National Observatory (Brazil)

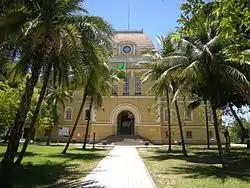
Building of at the National Observatory

The National Observatory (Portuguese: "Observatório Nacional" or "ON") is an institution localized in Rio de Janeiro, Brazil. Founded by Pedro I on October 15, 1827, it is one of the oldest scientific institutions in the country. Its initial purpose was to guide the geographic studies of Brazil and teaching navigation.